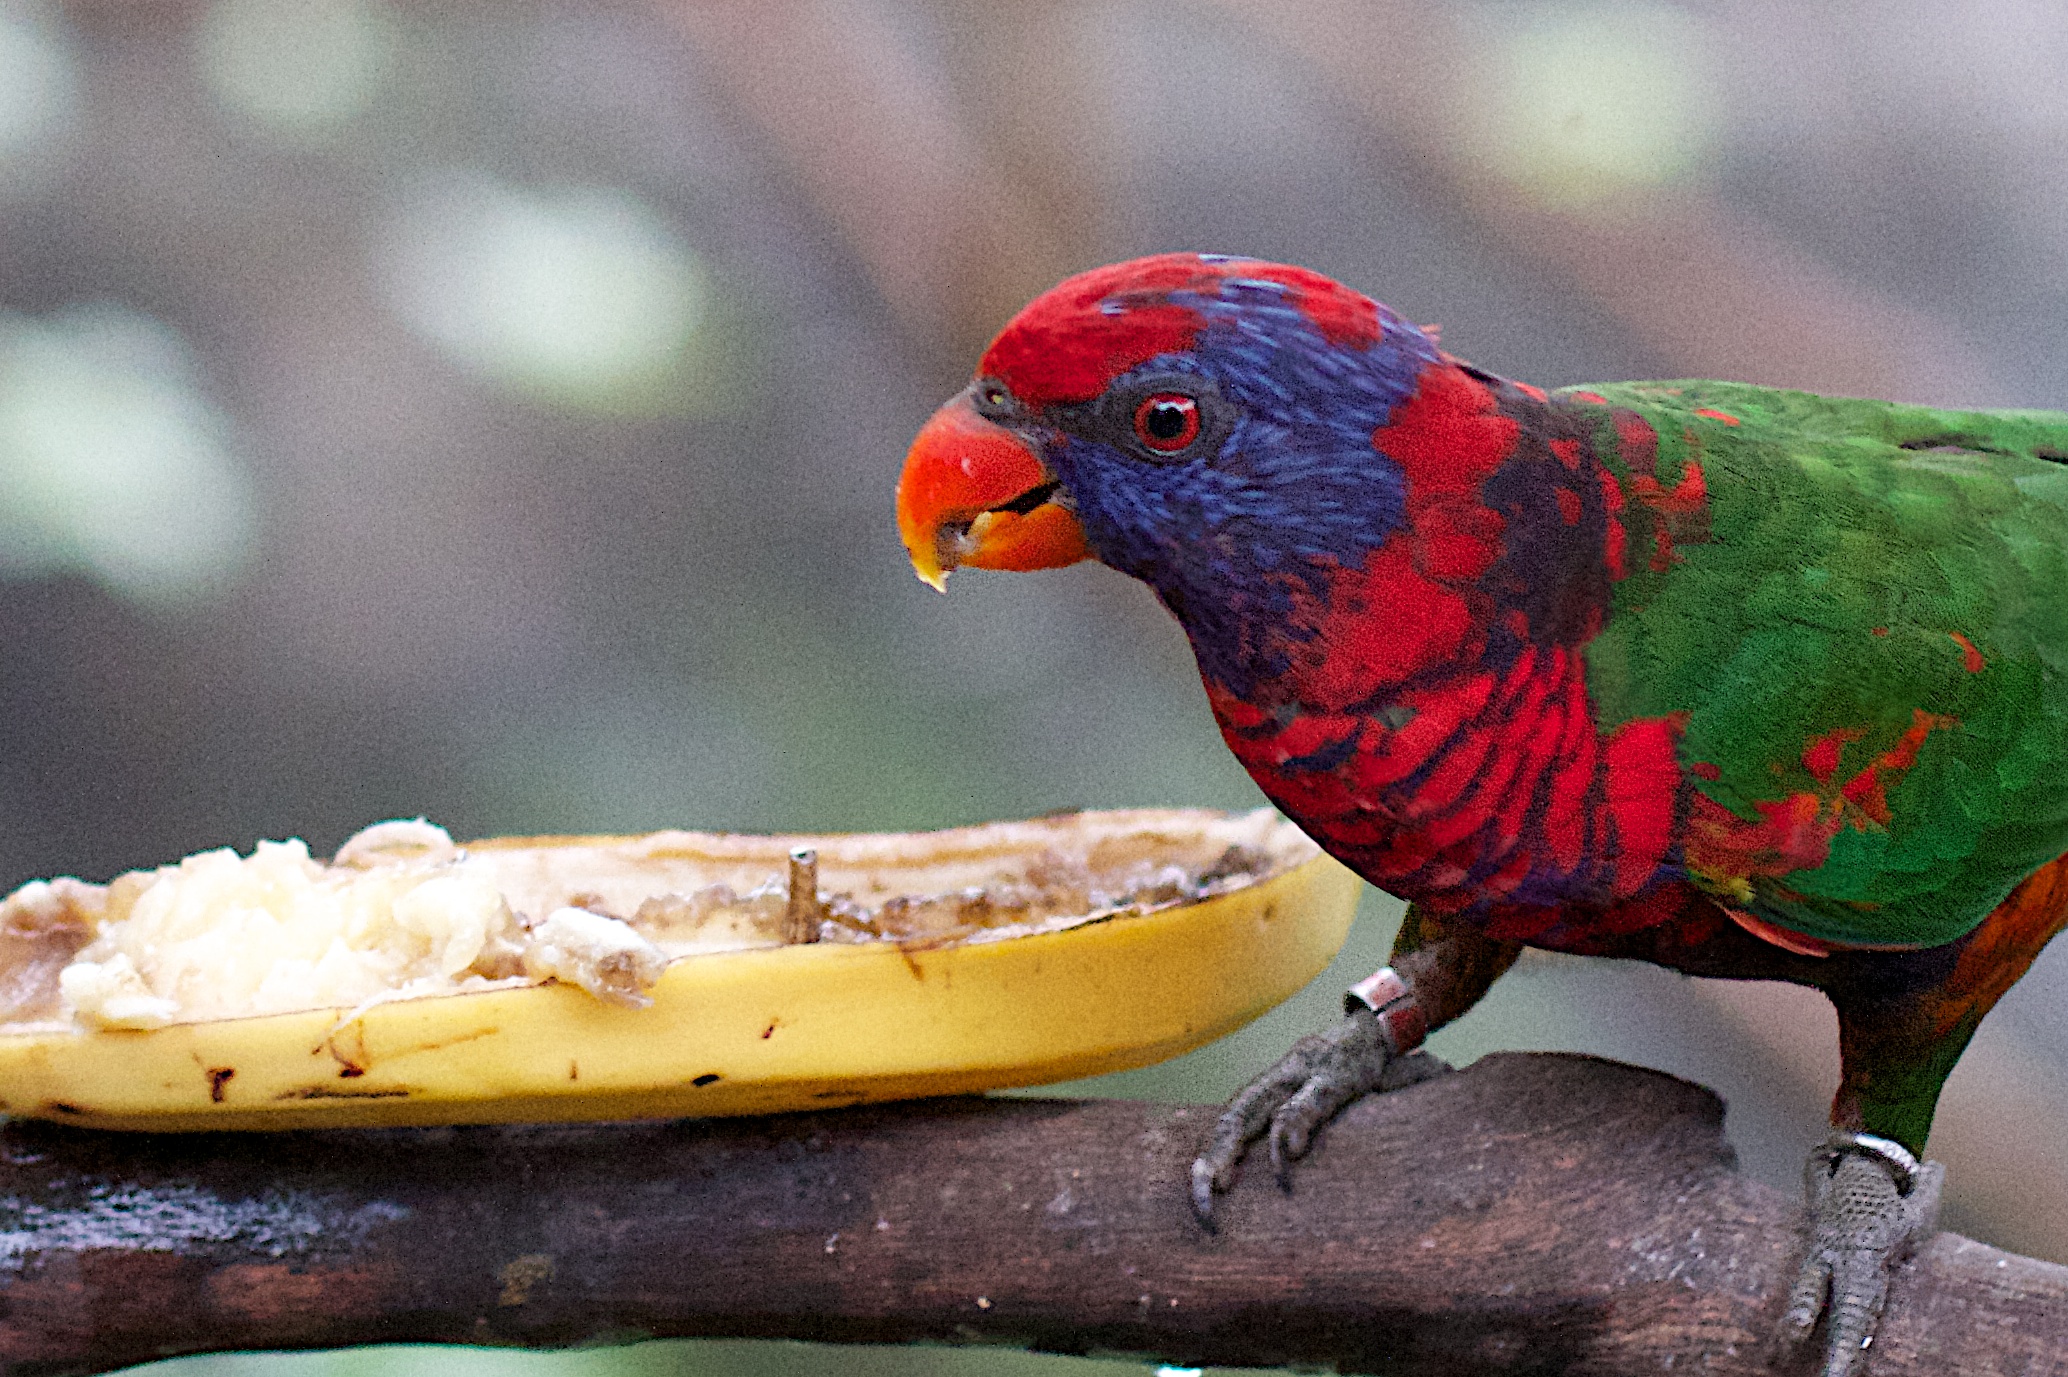
bird, beak, fauna, lorikeet, vertebrate, parrot, parakeet